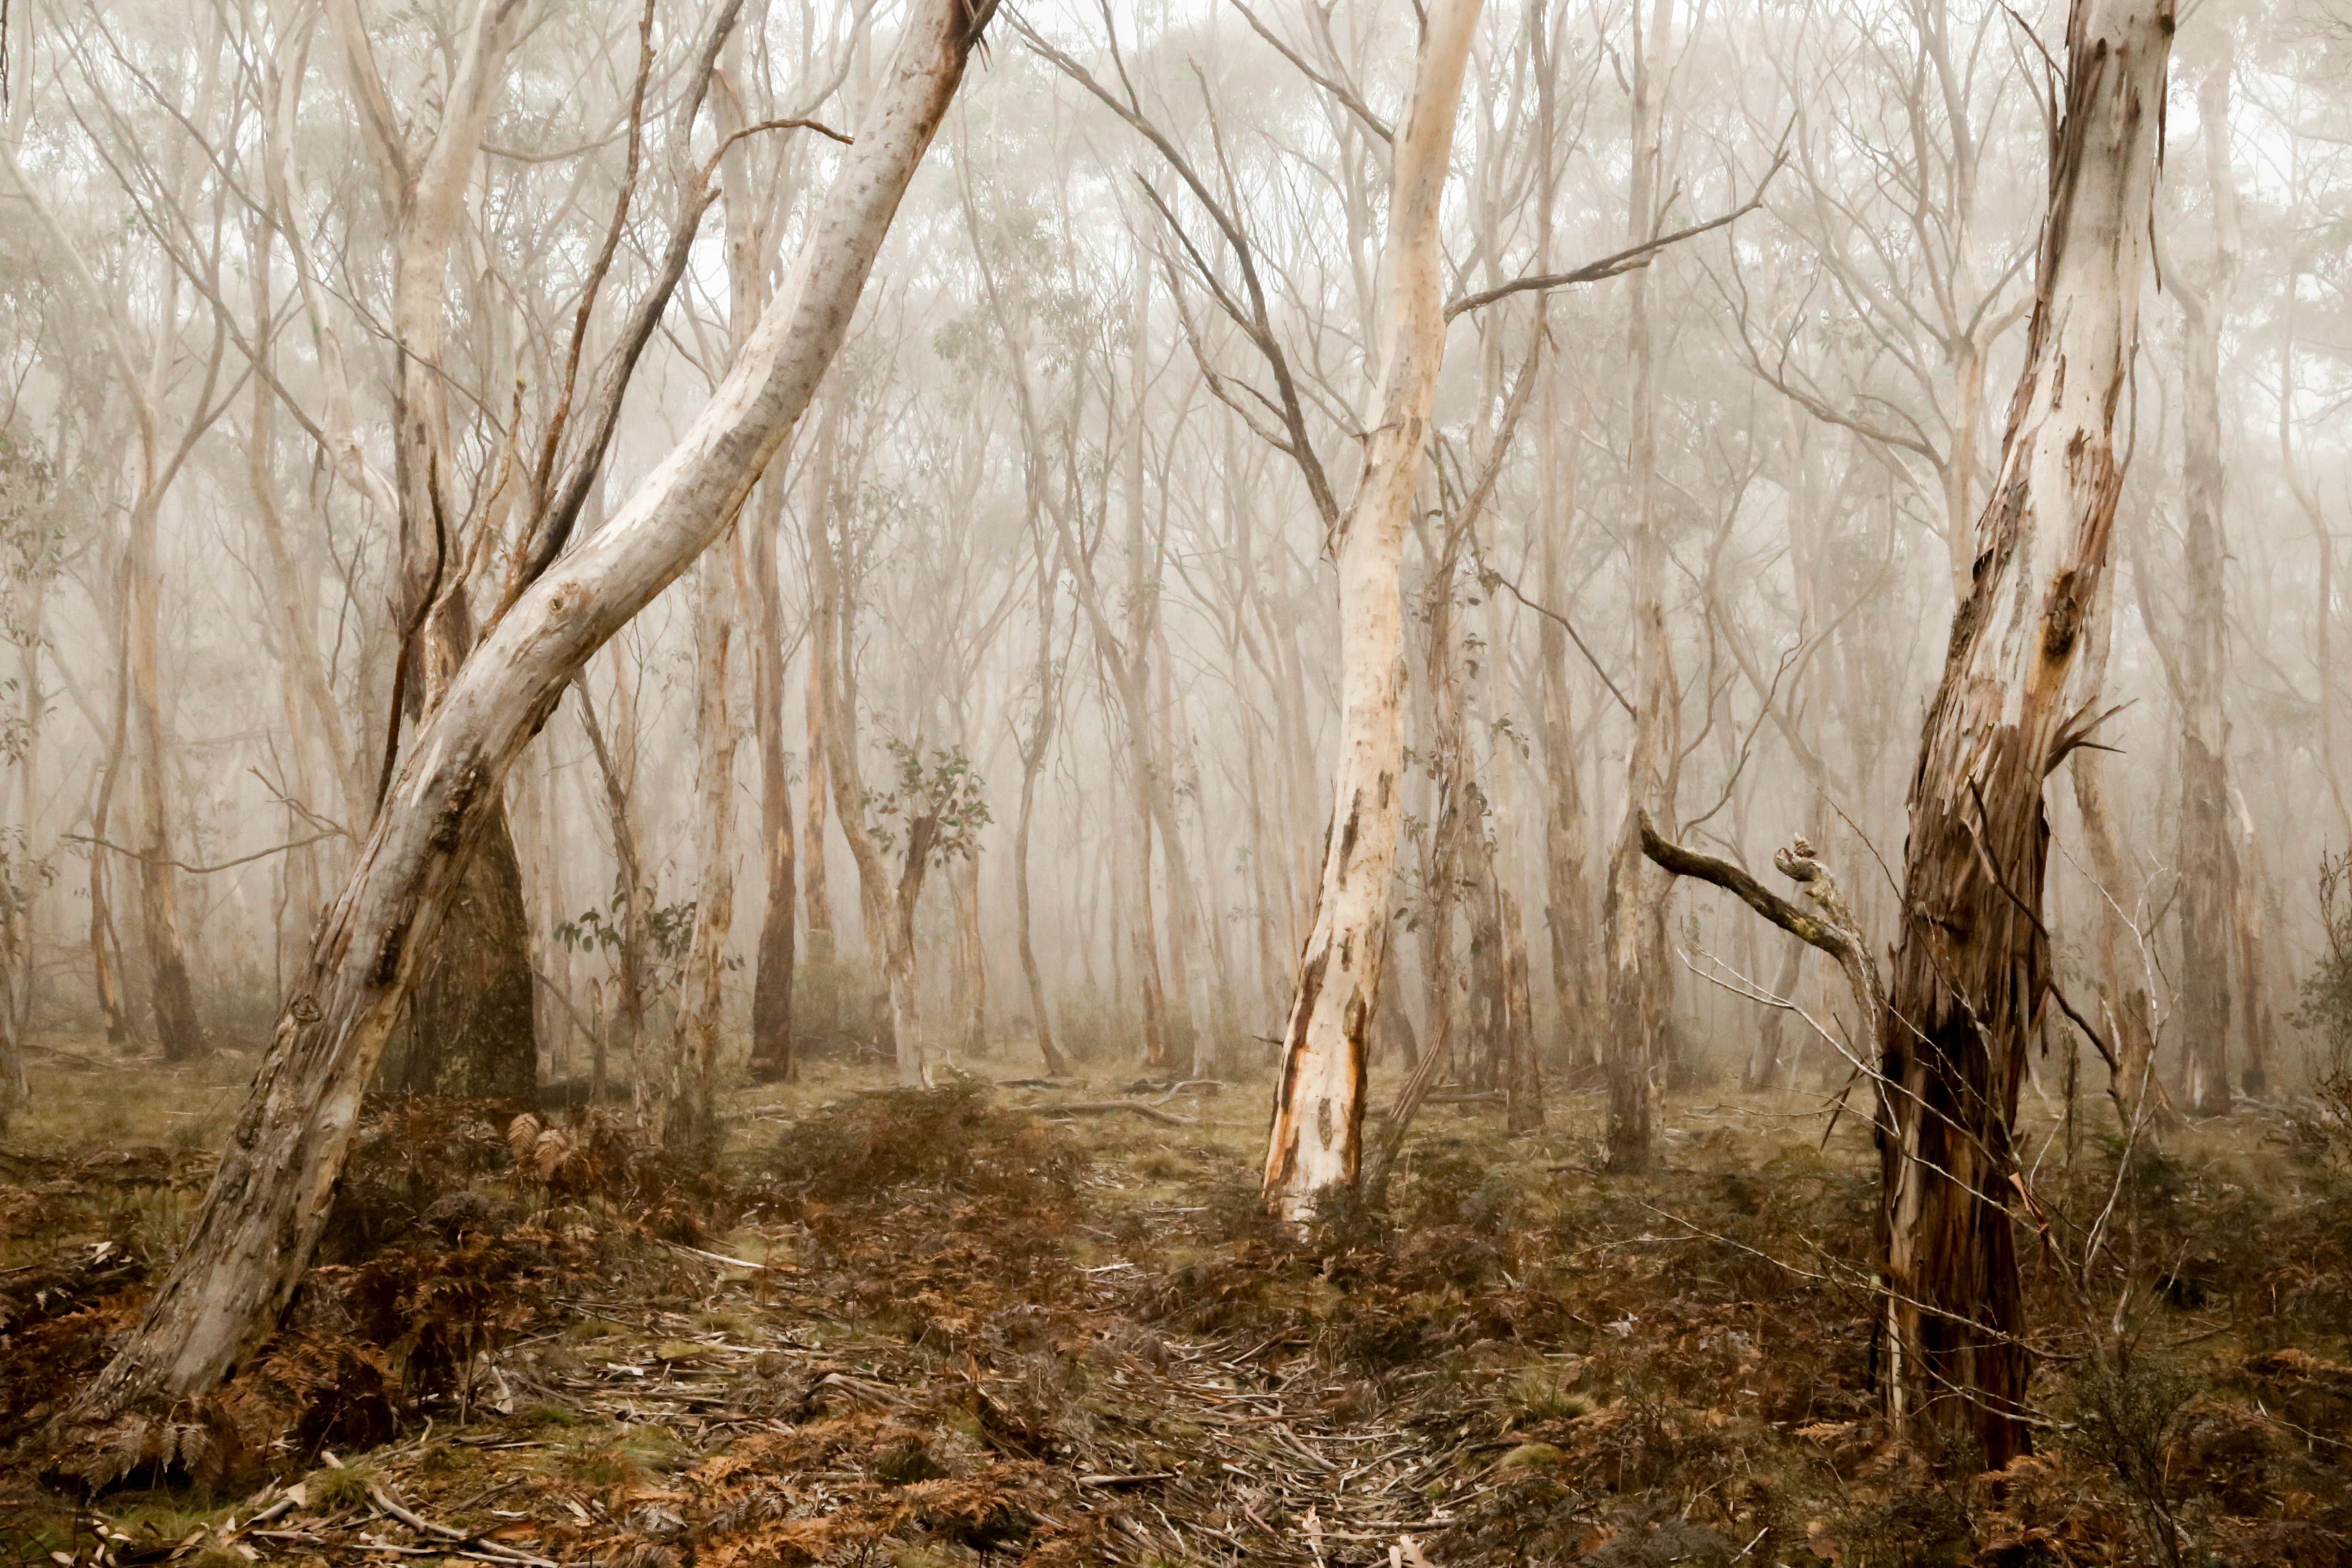
tree, nature, forest, swamp, wilderness, branch, winter, plant, wood, fog, mist, sunlight, morning, leaf, foggy, autumn, season, trees, wetland, gloomy, woodland, habitat, ecosystem, natural environment, atmospheric phenomenon, woody plant